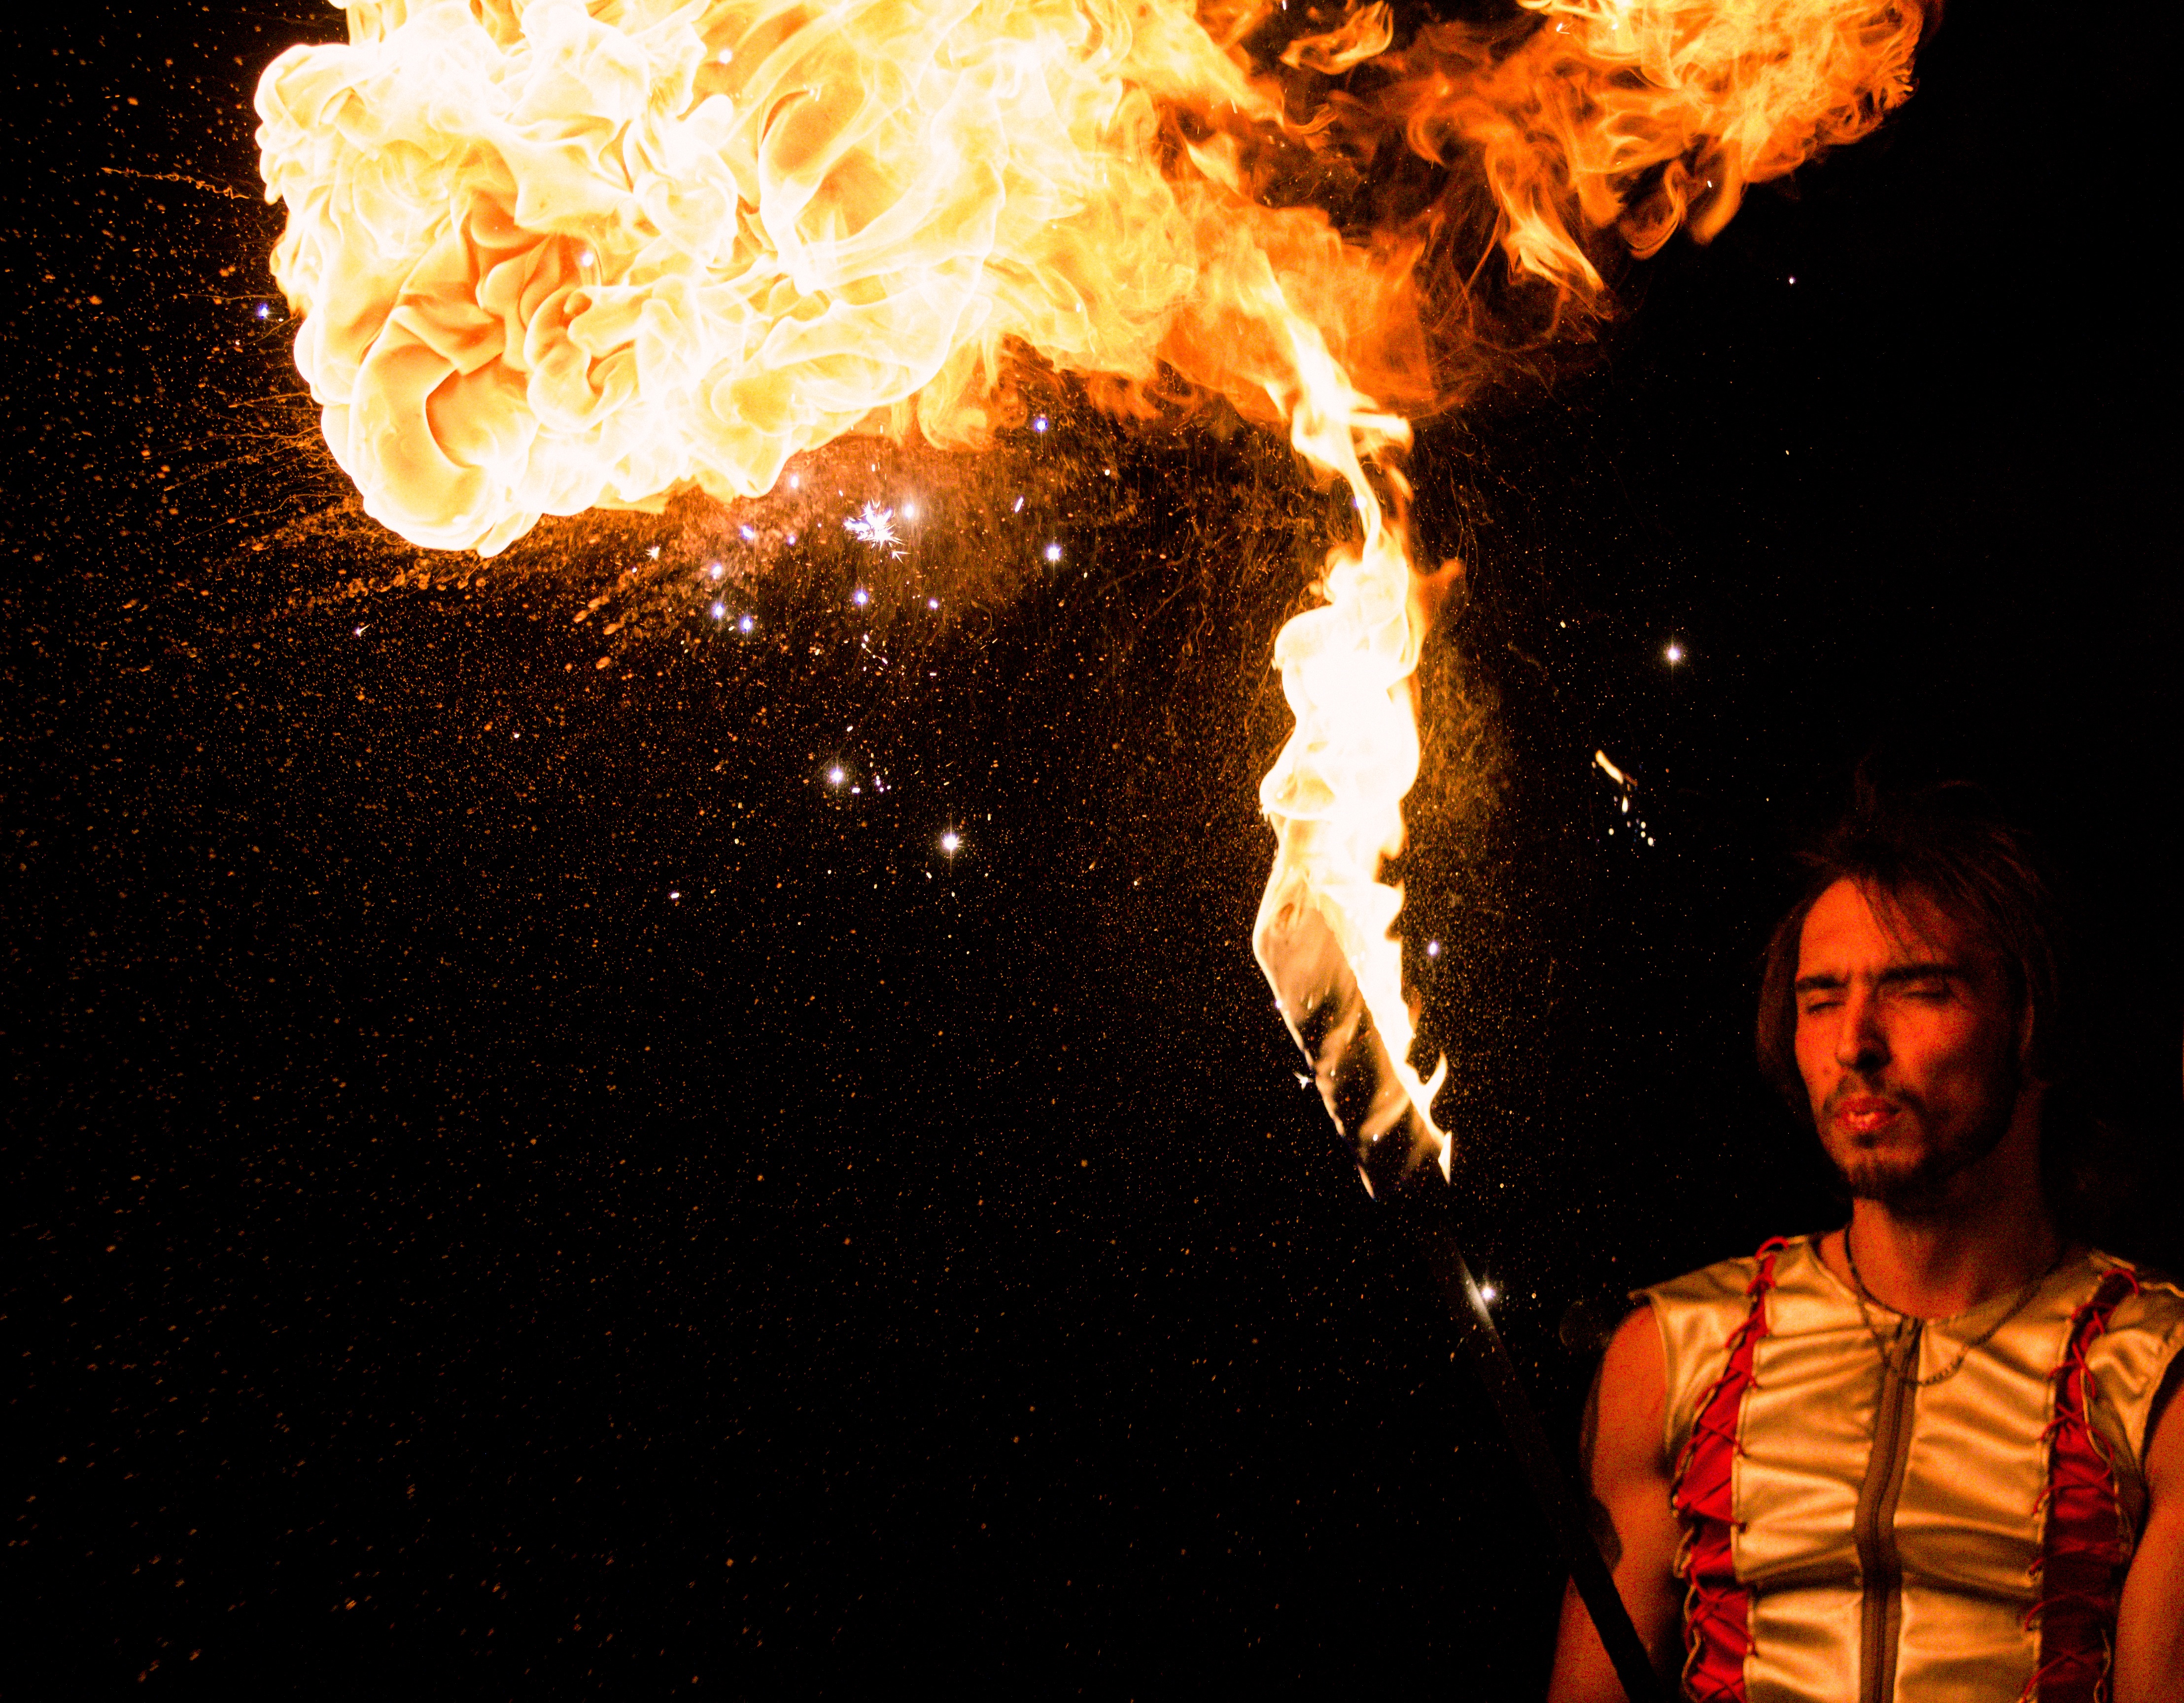
flame, fire, bonfire, explosion, geological phenomenon